Giovanni Battista Baliani

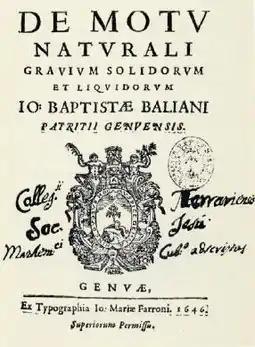
Title page of "De motu naturali gravium solidorum et liquidorum", 1646

Giovanni Battista Baliani (1582–1666) was an Italian mathematician, physicist and astronomer.